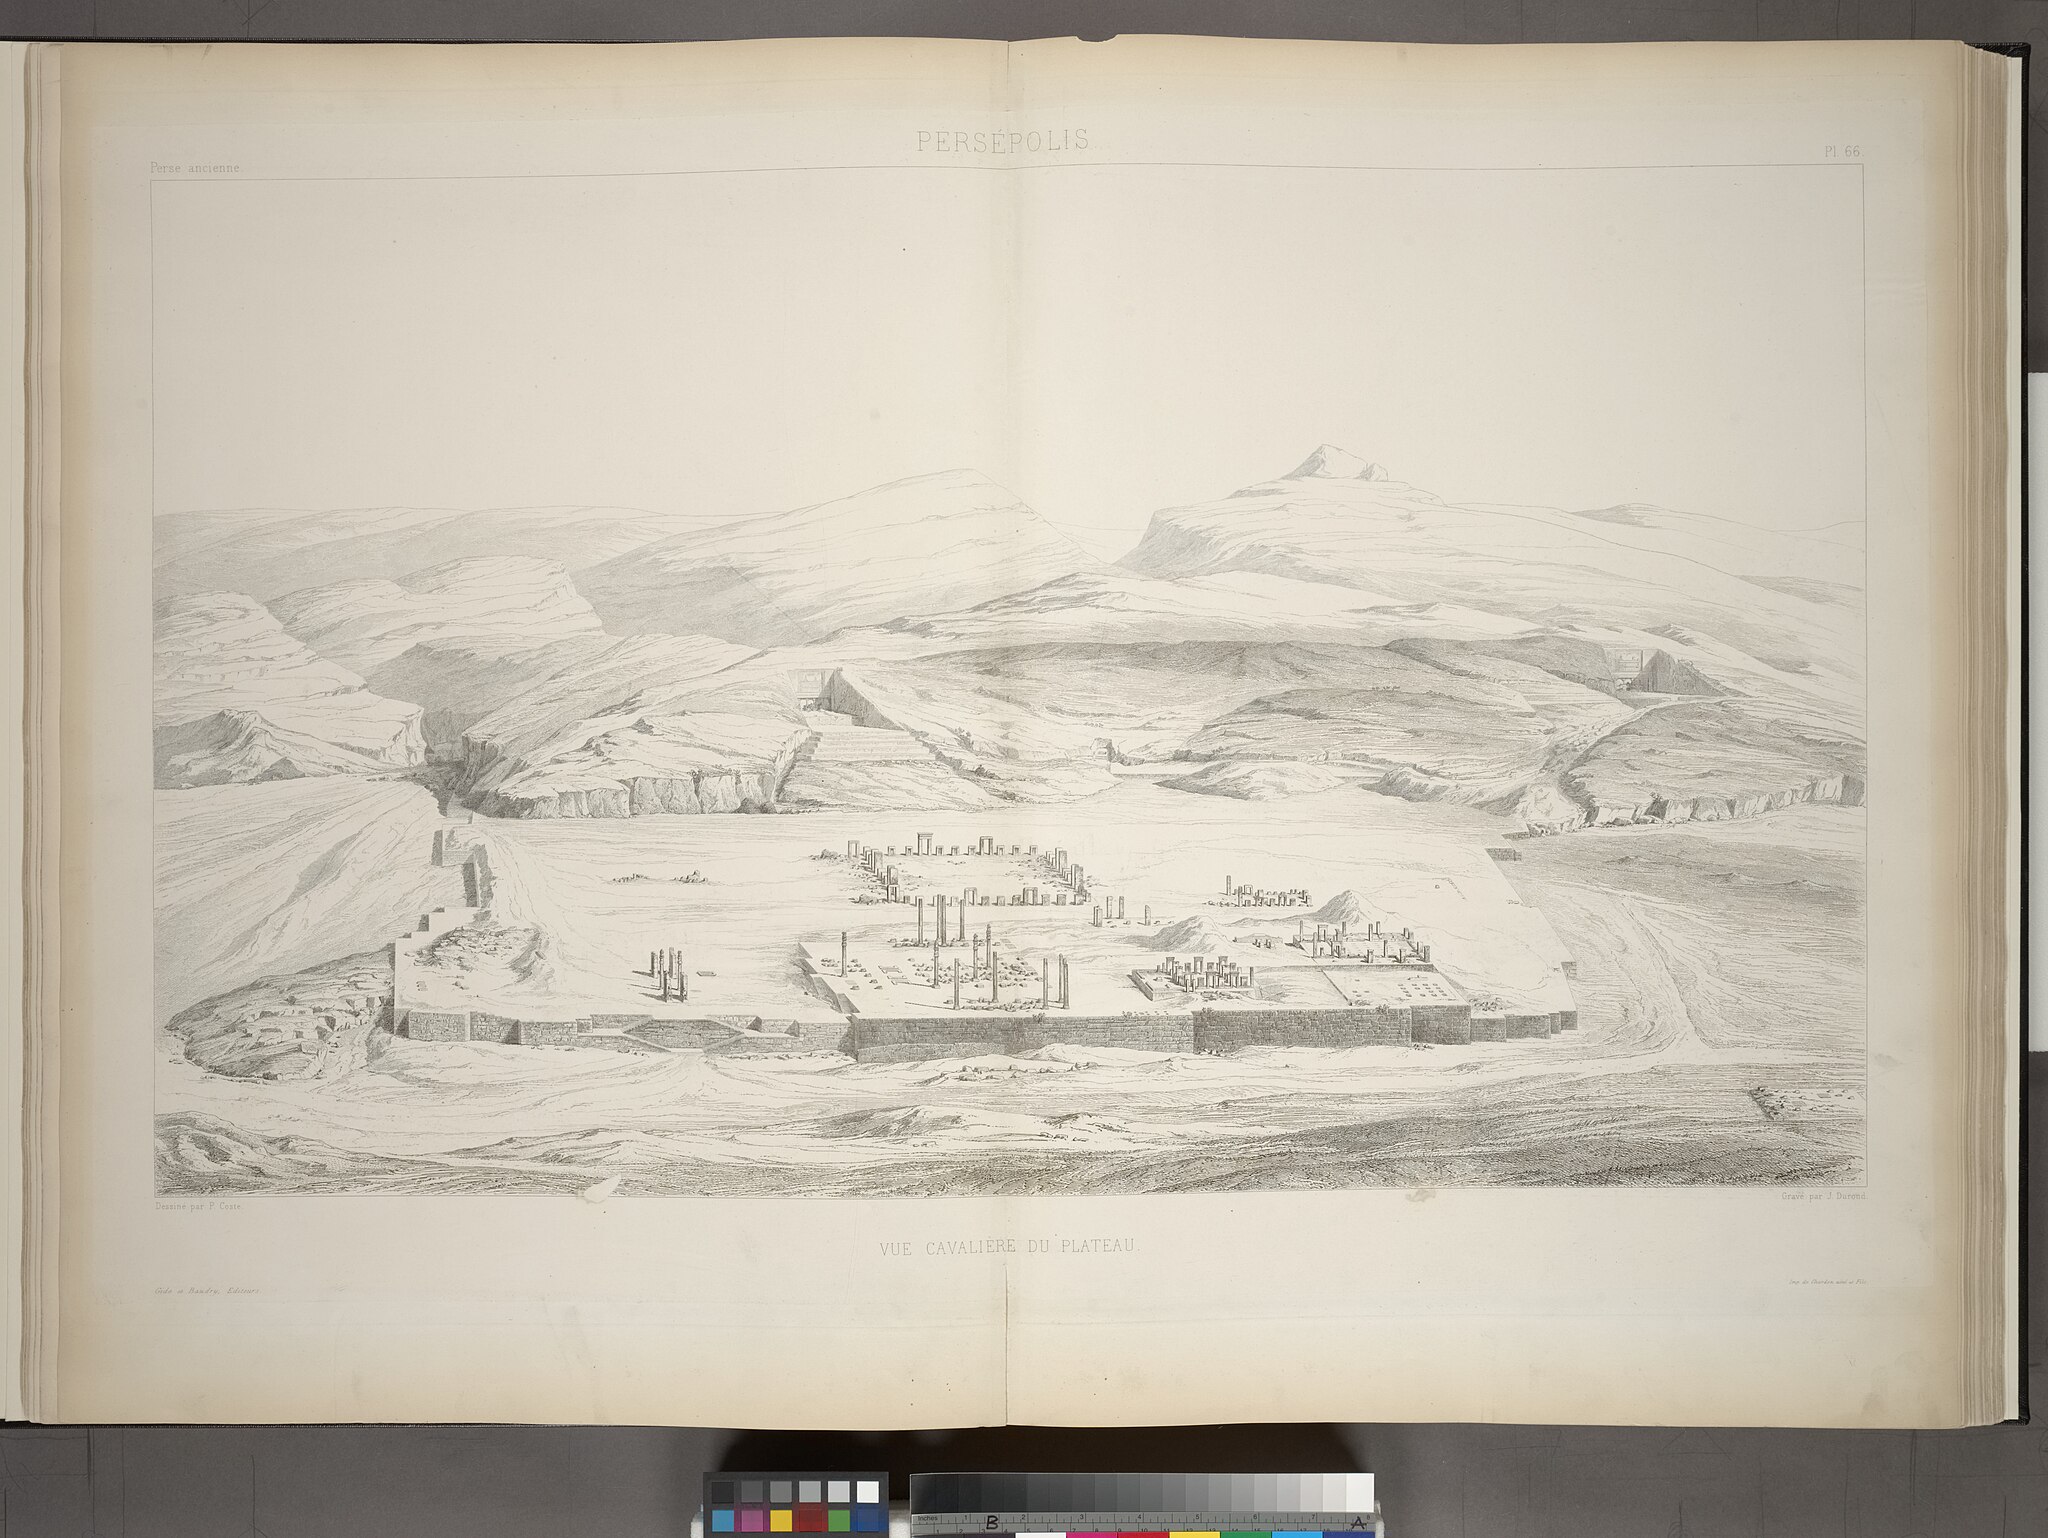
Title: Persépolis. Vue cavalière du plateau. (Planche double.) (NYPL b12482496-1542779)
Description: Persépolis. Vue cavalière du plateau. (Planche double.)
Date: 1851
Categories: Images uploaded by Fæ, PD-old-100-expired, PD-scan (PD-old-auto-expired), Images from the New York Public Library, CC-PD-Mark, NYPL General Research Division, Floor plans of Persepolis, Persepolis in the 19th century, Voyage en Perse, PD-old missing SDC copyright status, Illustrations of Persepolis